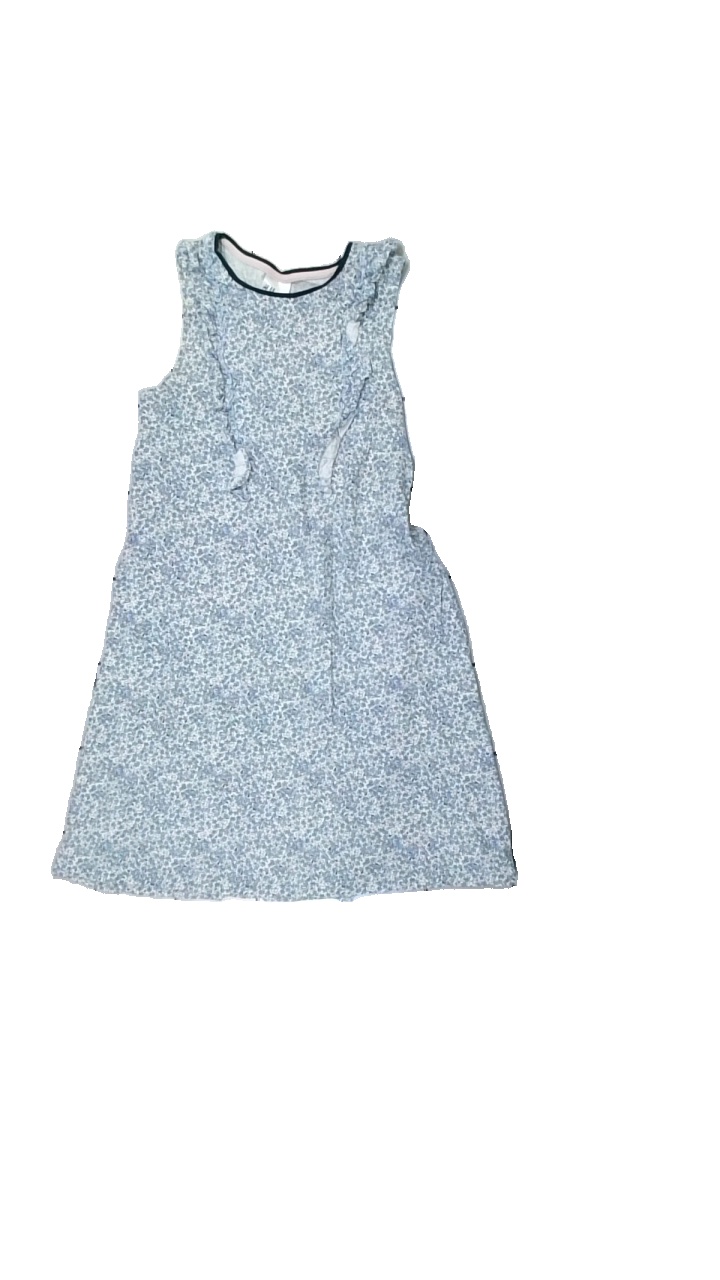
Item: Dress (Children)
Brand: H&m
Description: klänning med blommigt mönster och volang
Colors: White, Blue, Pink
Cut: C-collar
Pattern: Floral print
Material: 100% bomull
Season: All
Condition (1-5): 4
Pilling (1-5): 5
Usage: Reuse
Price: <50